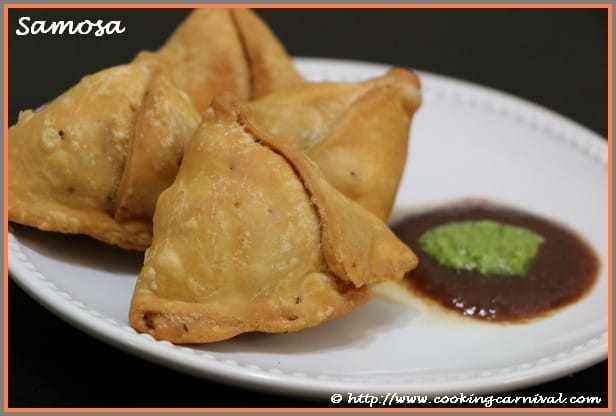
Dish: samosa